Buonamico Buffalmacco

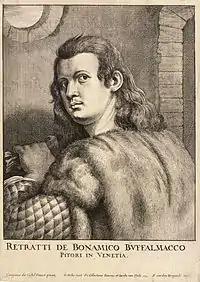
17th-century engraving of Buffalmacco by Wenceslaus Hollar

Buonamico di Martino, otherwise known as Buonamico Buffalmacco (active c. 1315–1336), was an Italian Renaissance painter who worked in Florence, Bologna, and Pisa. Although none of his known work has survived, he is widely assumed to be the painter of a most influential fresco cycle preserved in the Campo Santo of Pisa, featuring "The Three Dead and the Three Living", the "Triumph of Death", the "Last Judgement", the "Hell", and the "Thebais" (several episodes from the lives of the Desert Fathers).